Lester Freamon

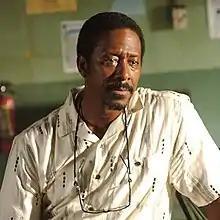
Clarke Peters as Lester Freamon

Lester Freamon is a fictional character on the HBO drama "The Wire", played by actor Clarke Peters. Freamon is a detective in the Baltimore Police Department's Major Crimes Unit. He is a wise, methodical detective whose intelligence and experience are often central to investigations throughout the series, particularly with respect to uncovering networks of money laundering and corruption. He sometimes serves as an avuncular figure to several of the characters.